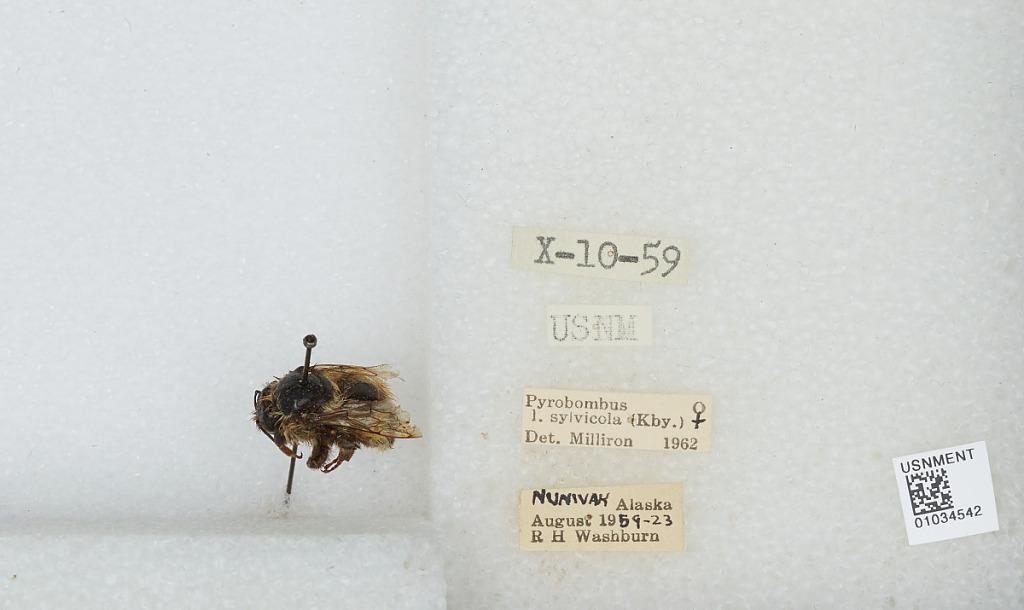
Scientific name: Bombus (Pyrobombus) sylvicola Kirby
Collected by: R. Washburn
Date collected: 1959-8-23
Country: United States
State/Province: Alaska
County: Bethel
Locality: Nunivak Island
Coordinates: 60.095, -166.211
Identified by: Milliron